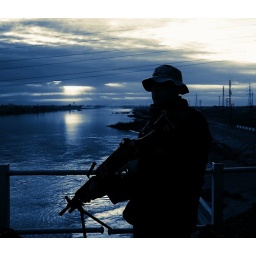
This is my husband. I love the feeling in this one. It's intense. I used blue to yellow in Picnik's curves.